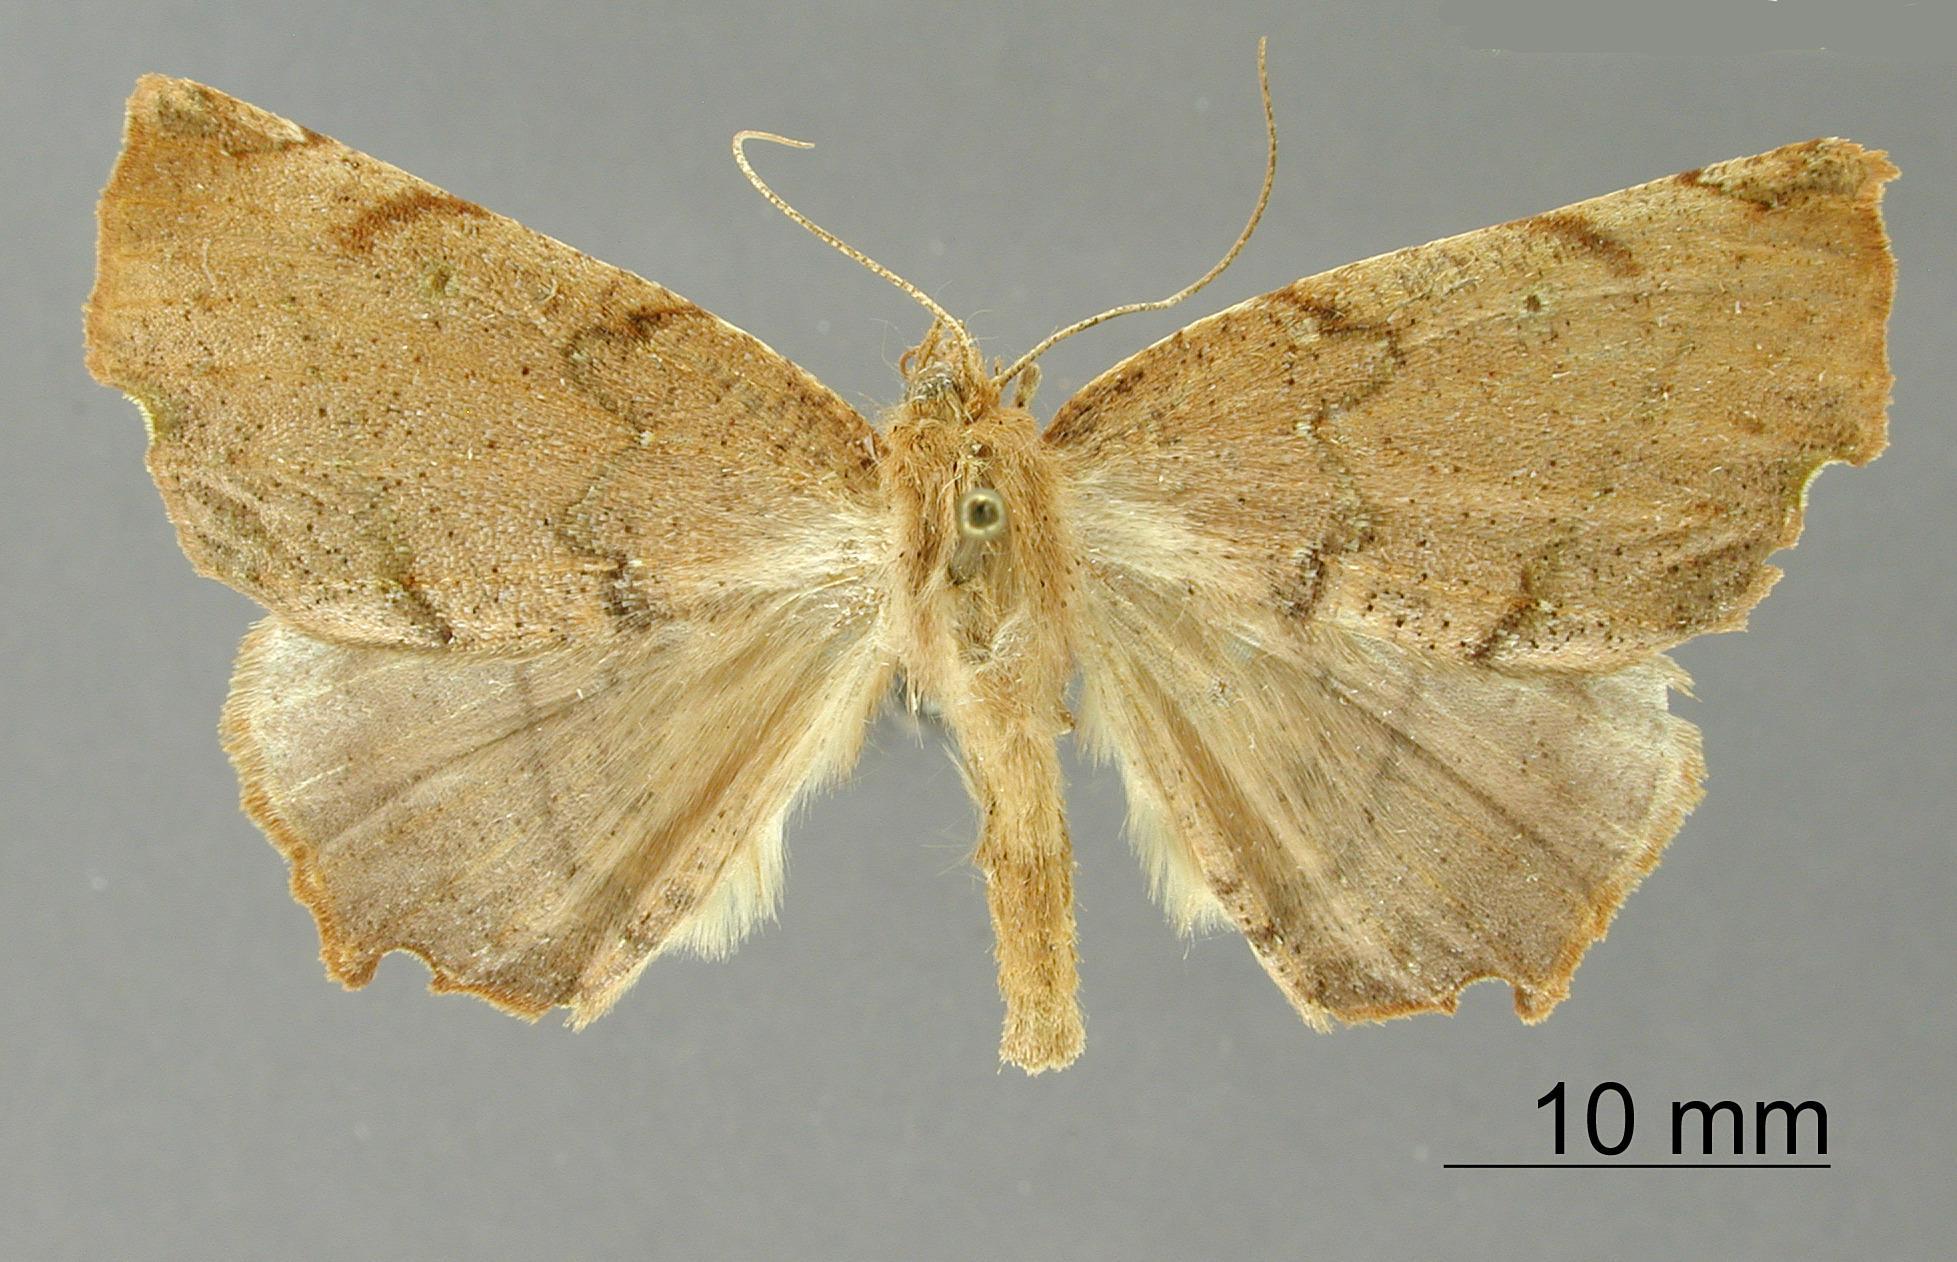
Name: Phyllodonta muscilinea
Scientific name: Phyllodonta muscilinea Dognin, 1911
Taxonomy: Animalia, Arthropoda, Insecta, Lepidoptera, Geometridae, Ennominae
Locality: San Antonio, Cali, Colombia, Colombia